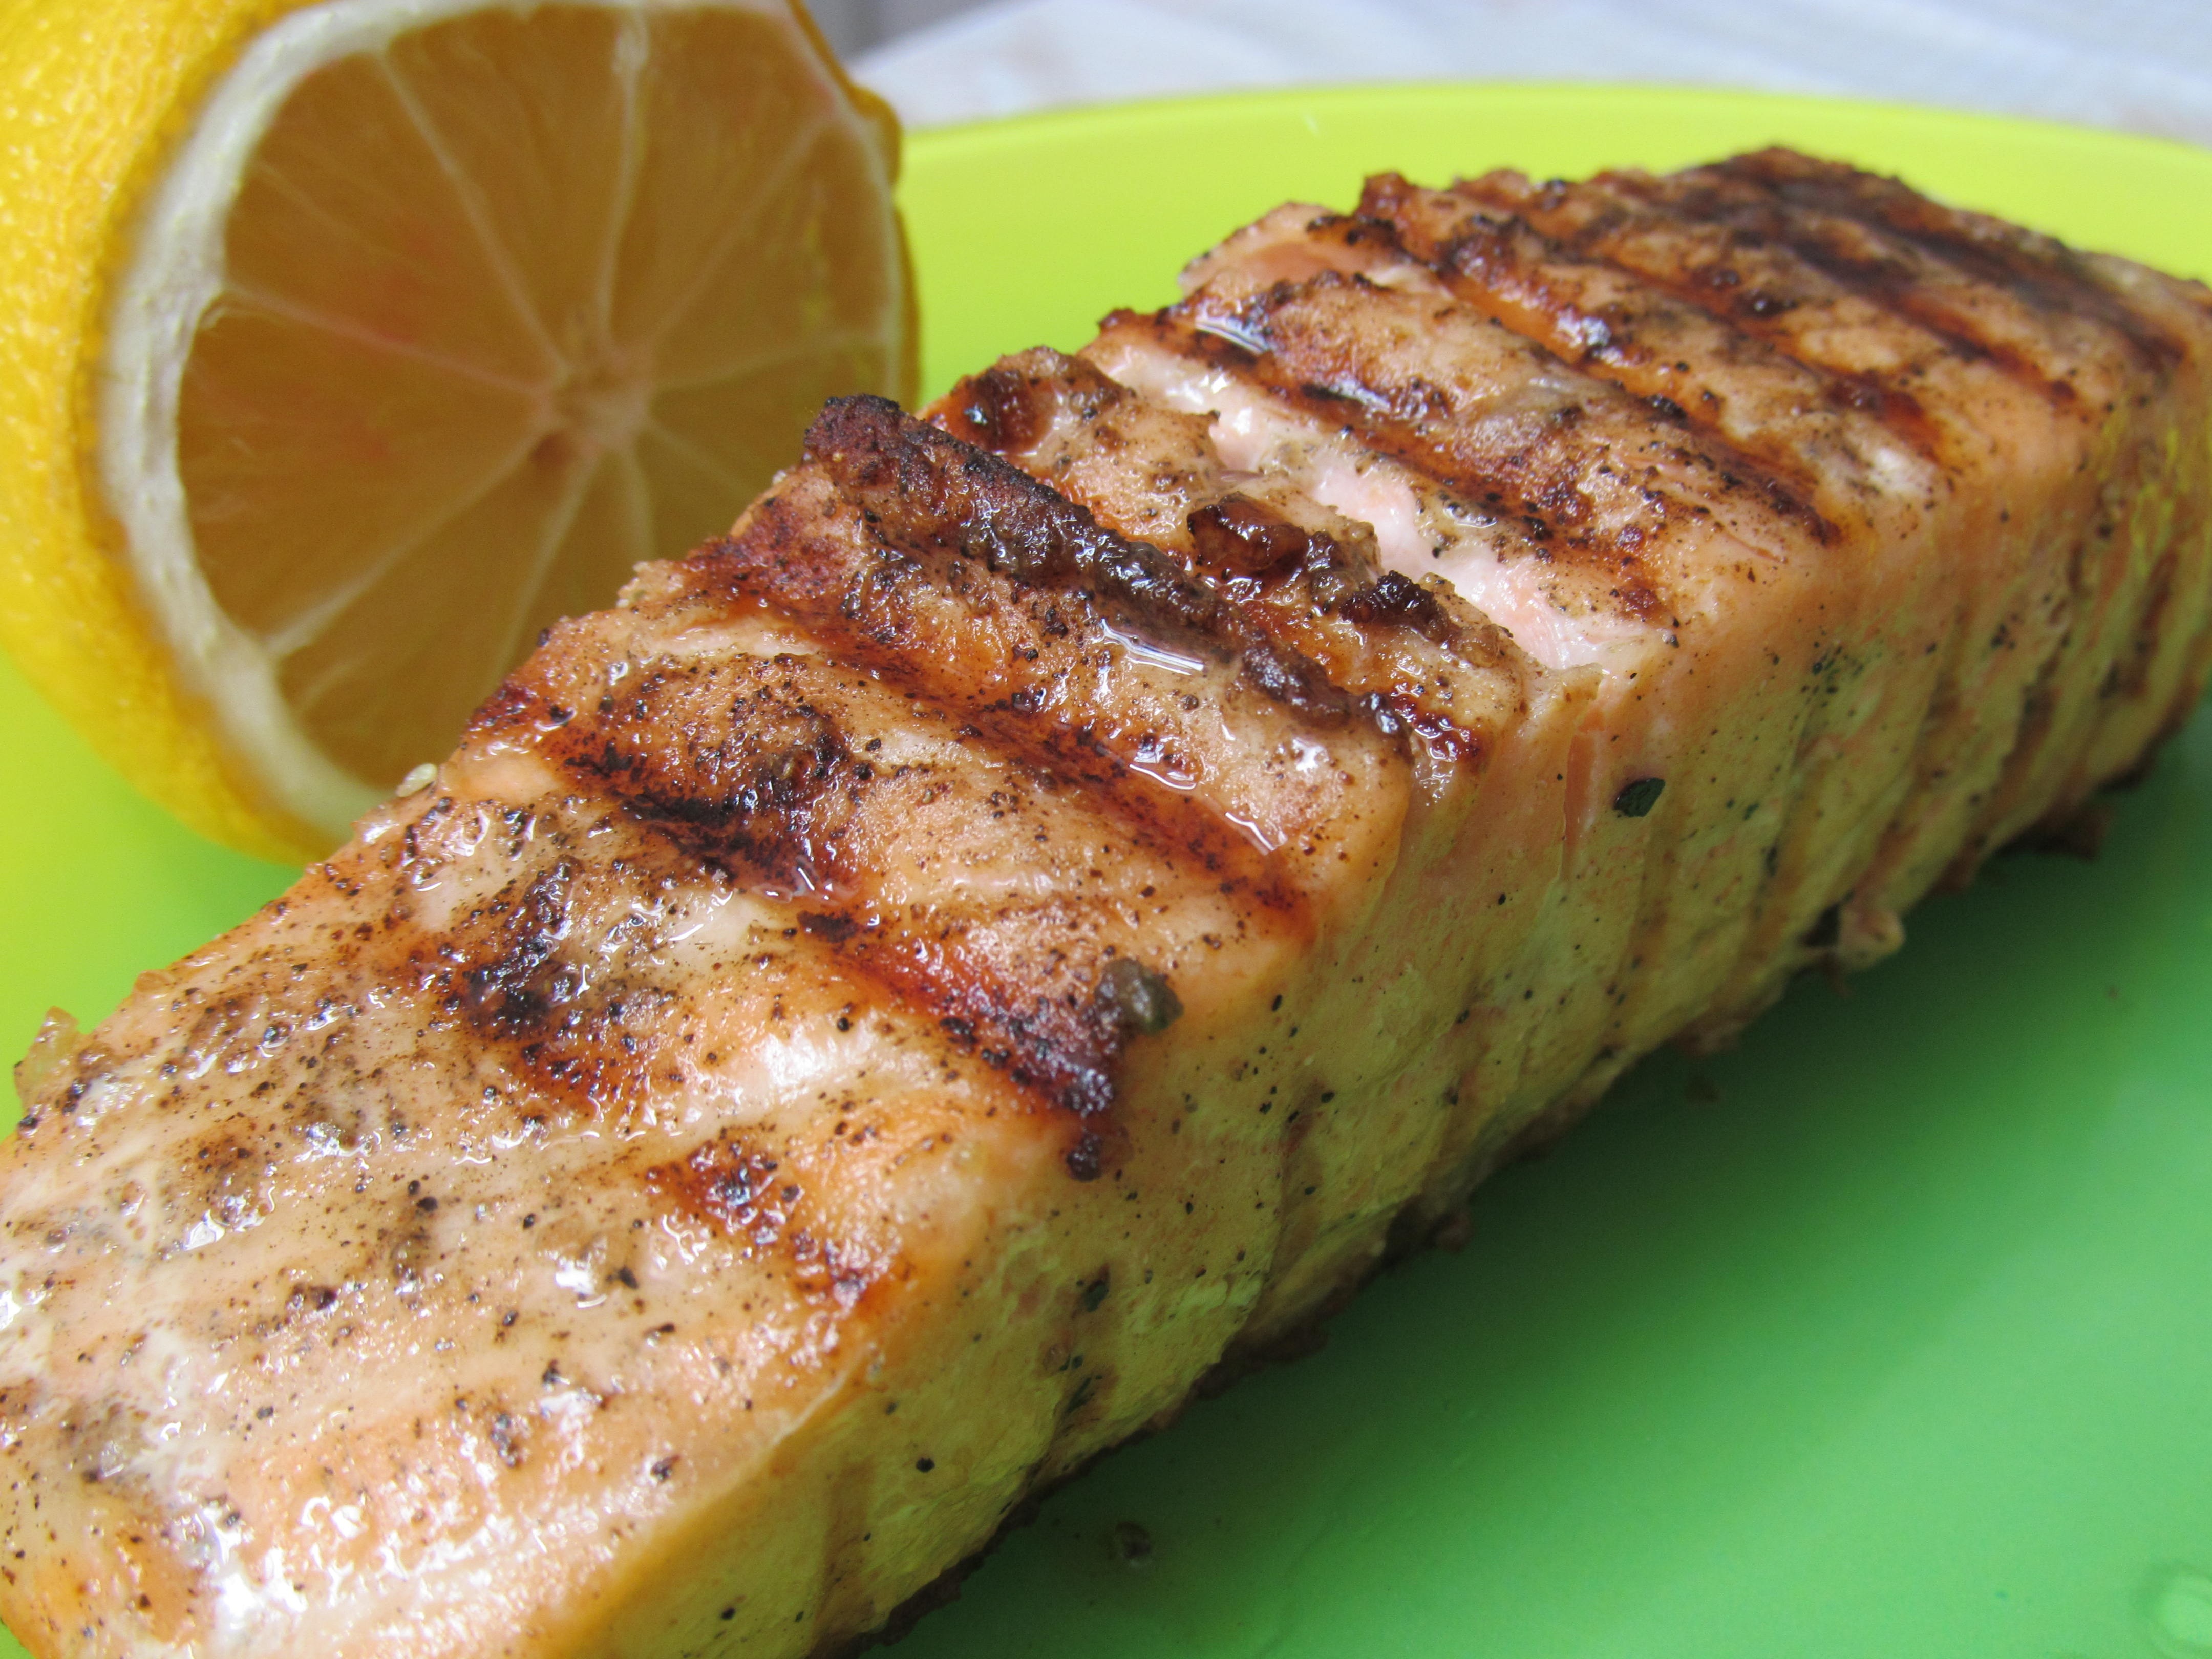
dish, food, produce, fish, meat, cuisine, steak, lemon, grill, fried, salmon